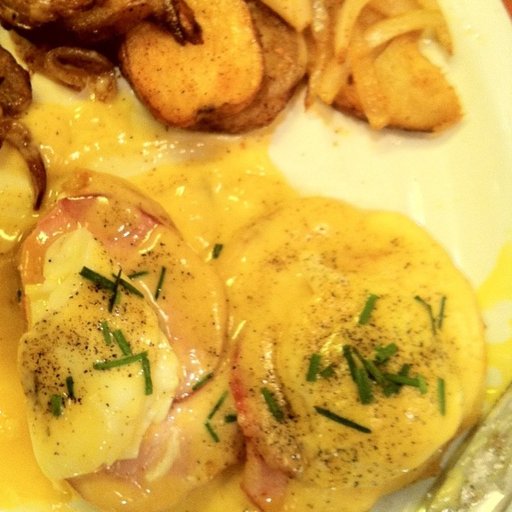
Label: eggs_benedict